Seabiscuit

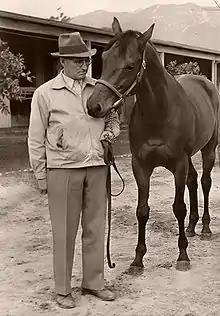
Seabiscuit with trainer Tom Smith

Howard assigned Seabiscuit to a new trainer, Tom Smith, who, with his unorthodox training methods, gradually brought Seabiscuit out of his lethargy. Smith paired the horse with Canadian jockey Red Pollard (1909–1981), who had experience racing in the West and in Mexico. On August 22, 1936, they raced Seabiscuit for the first time. Improvements came quickly, and in their remaining eight races in the East, Seabiscuit and Pollard won several times, including the Detroit Governor's Handicap (worth $5,600) and the Scarsdale Handicap ($7,300) at Empire City Race Track in Yonkers, New York.